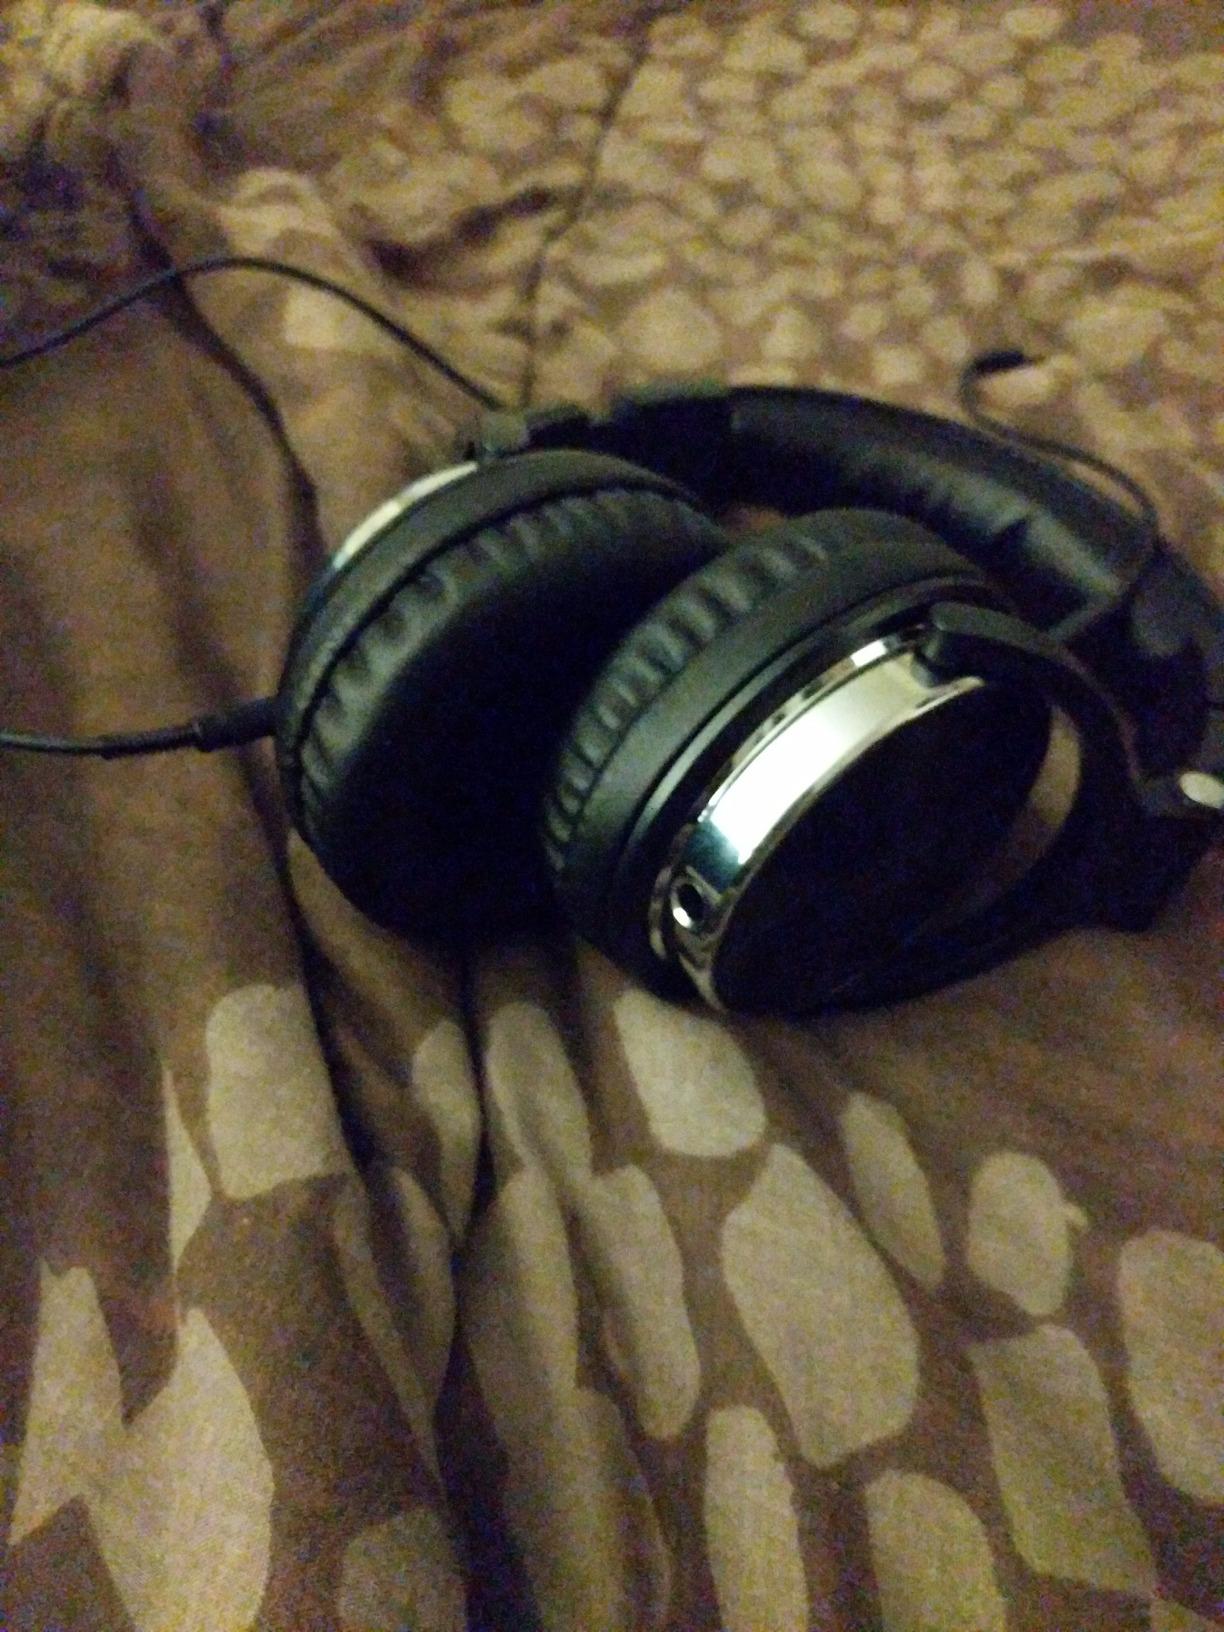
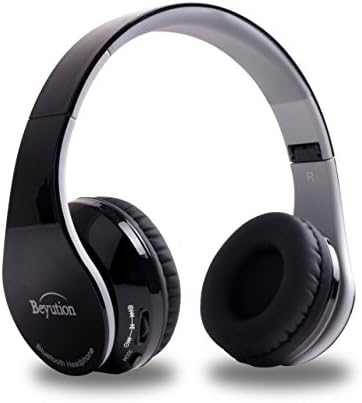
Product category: headphones
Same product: no